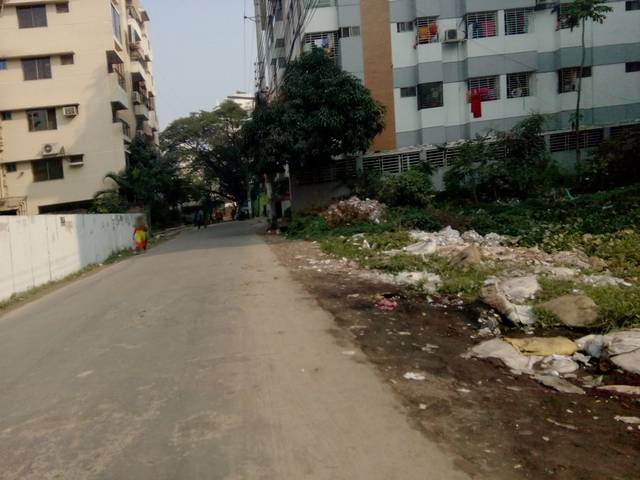
Region: Bangladesh
Coordinates: 23.817, 90.429